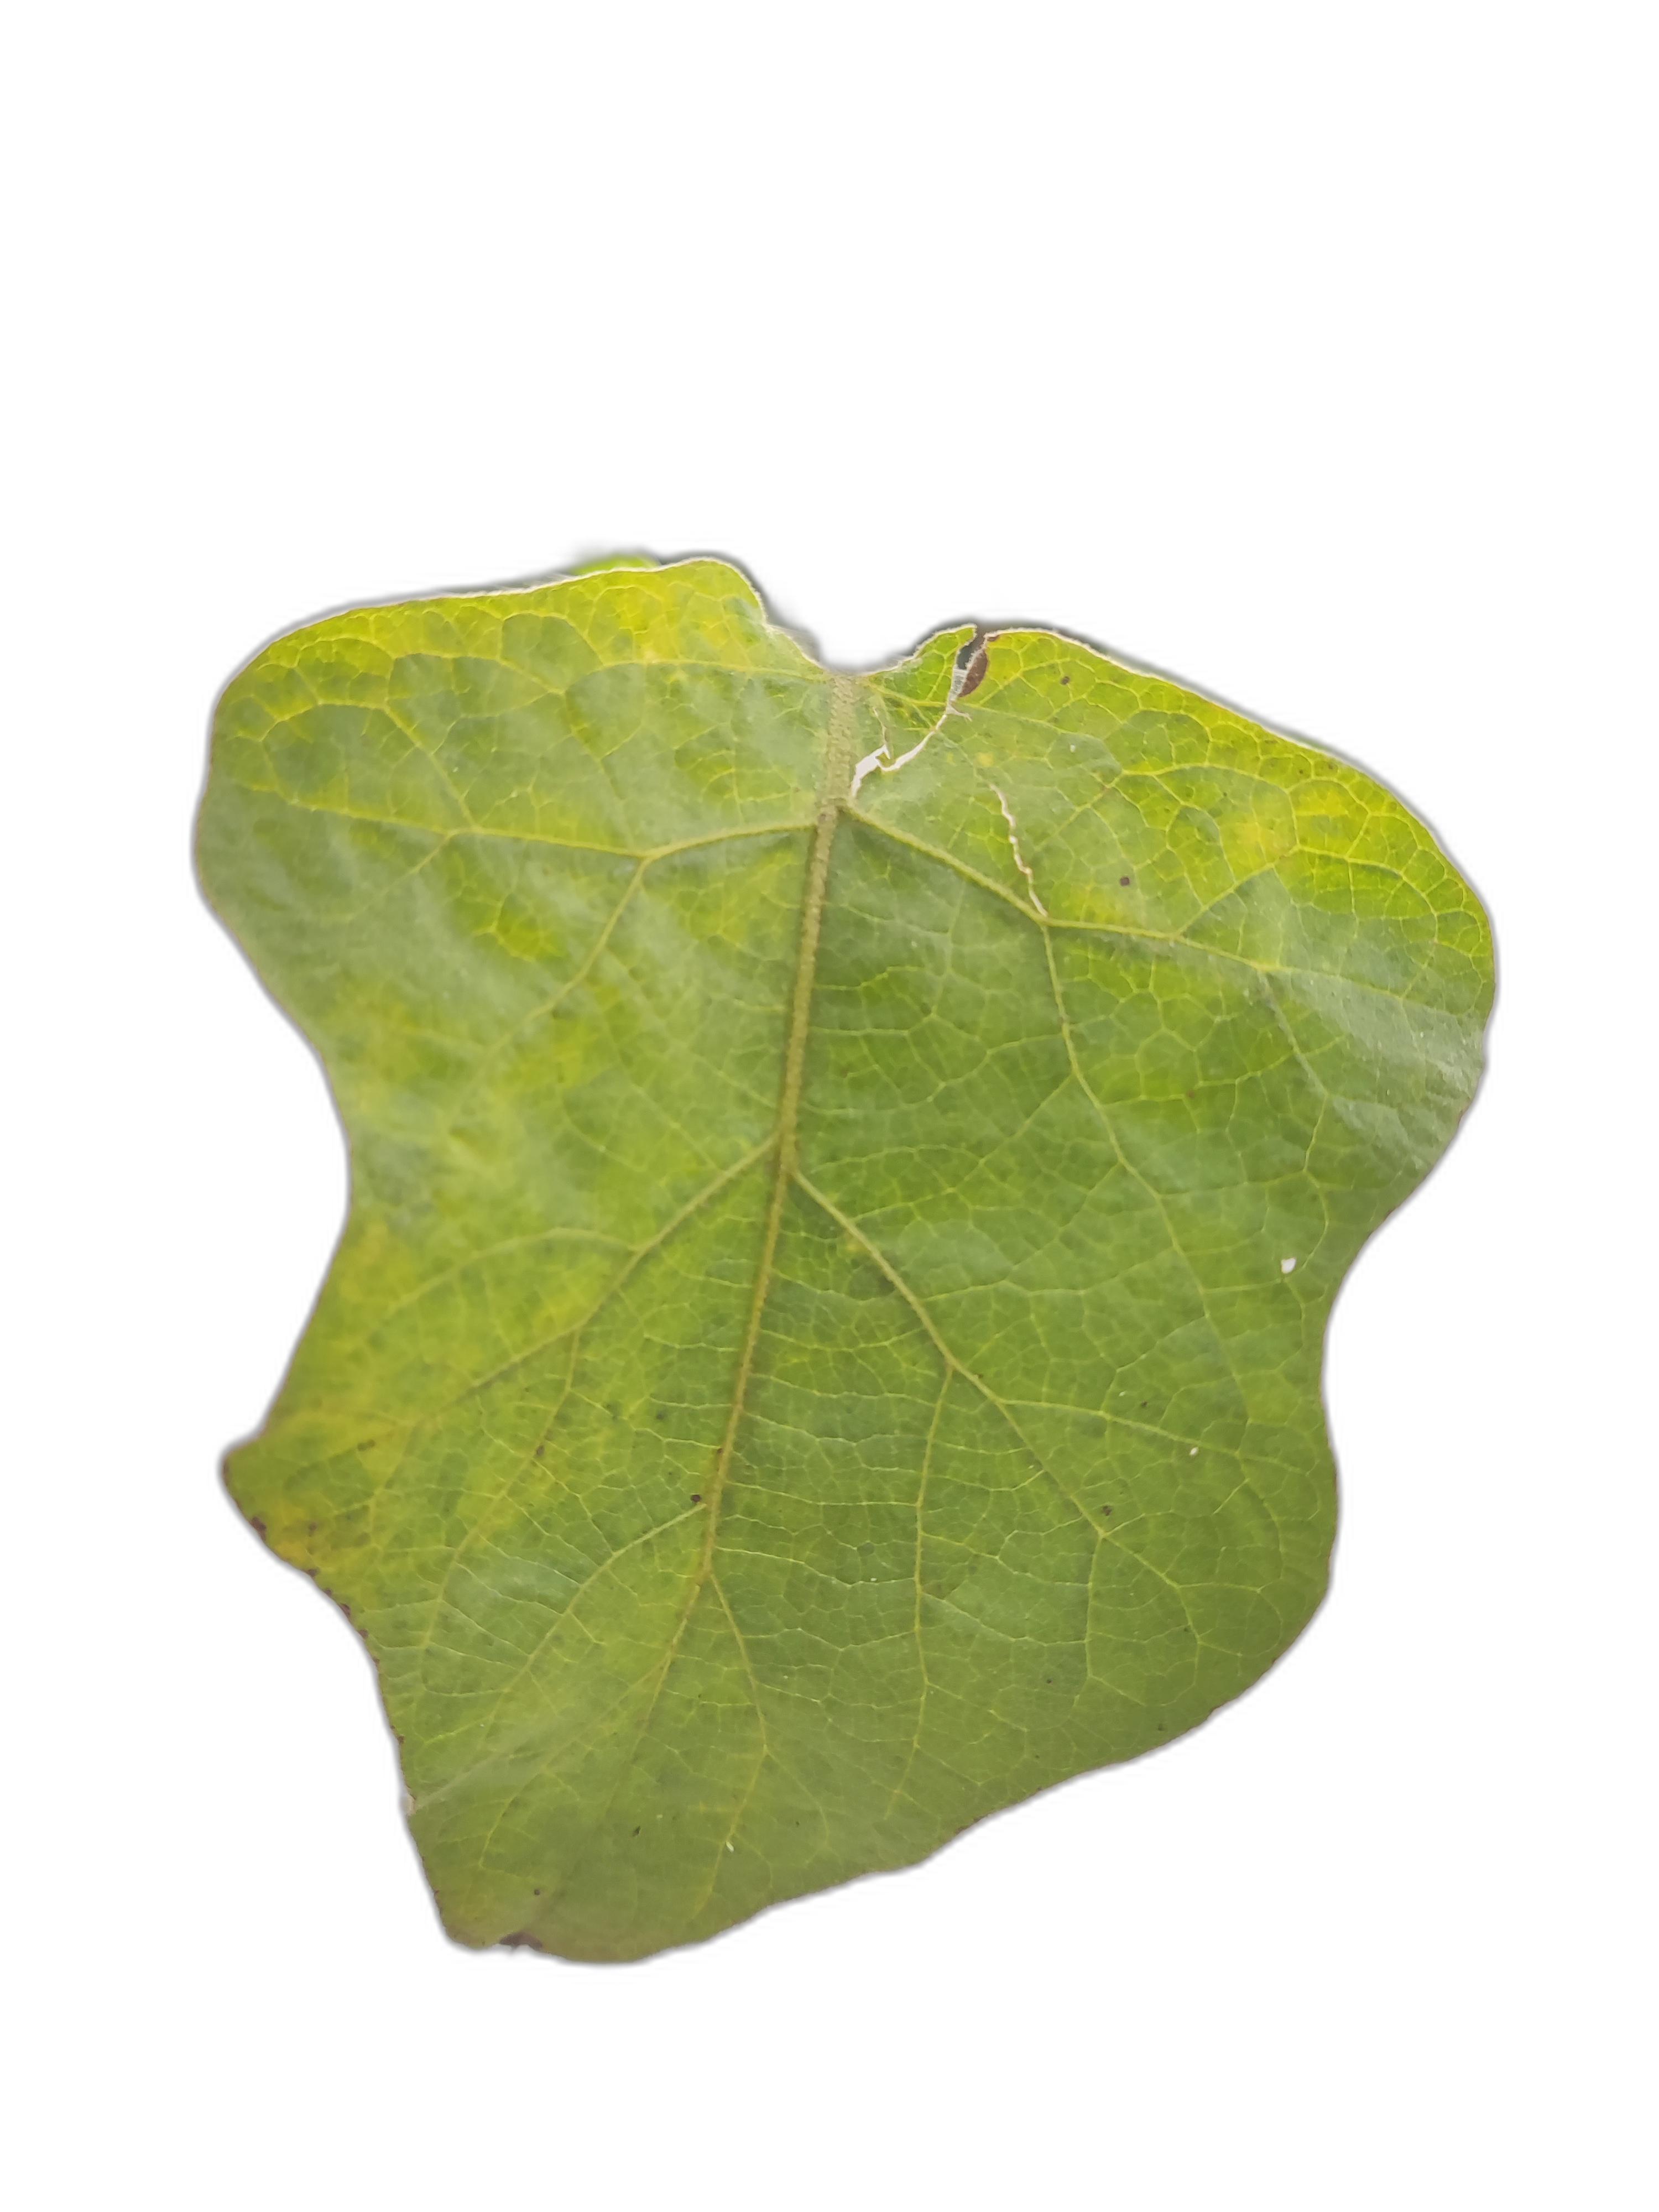
Label: Healthy Leaf